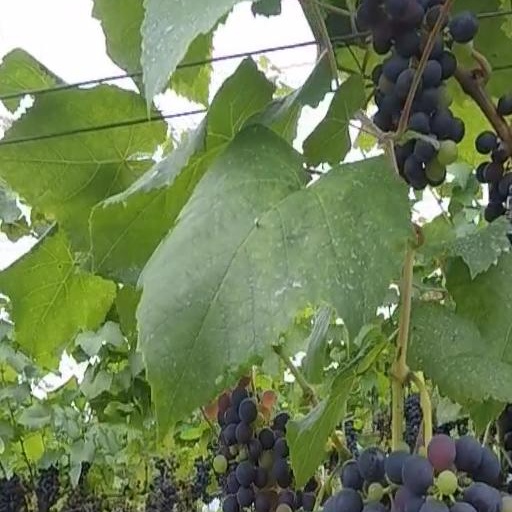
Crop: grape